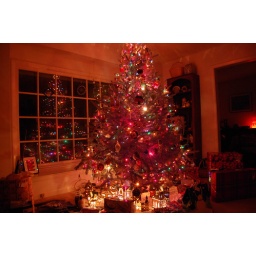
Reflection of Christmas tree in the window - early morning, Santa has been by and left presents.